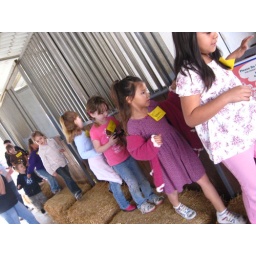
The kids walking on the hay bails looking at the pigs, cows and donkeys in the barn.